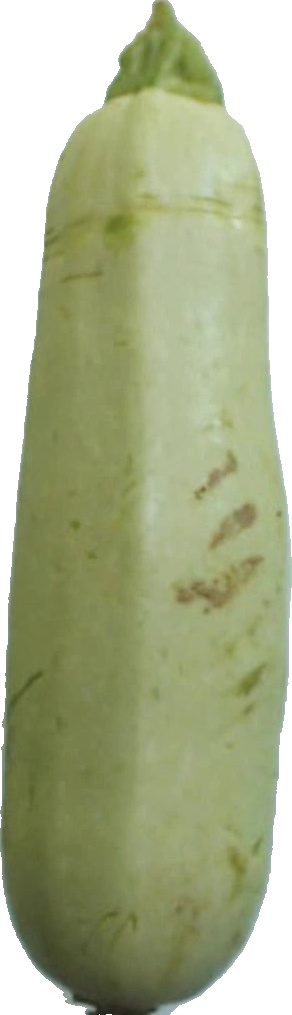
Label: zucchini_1